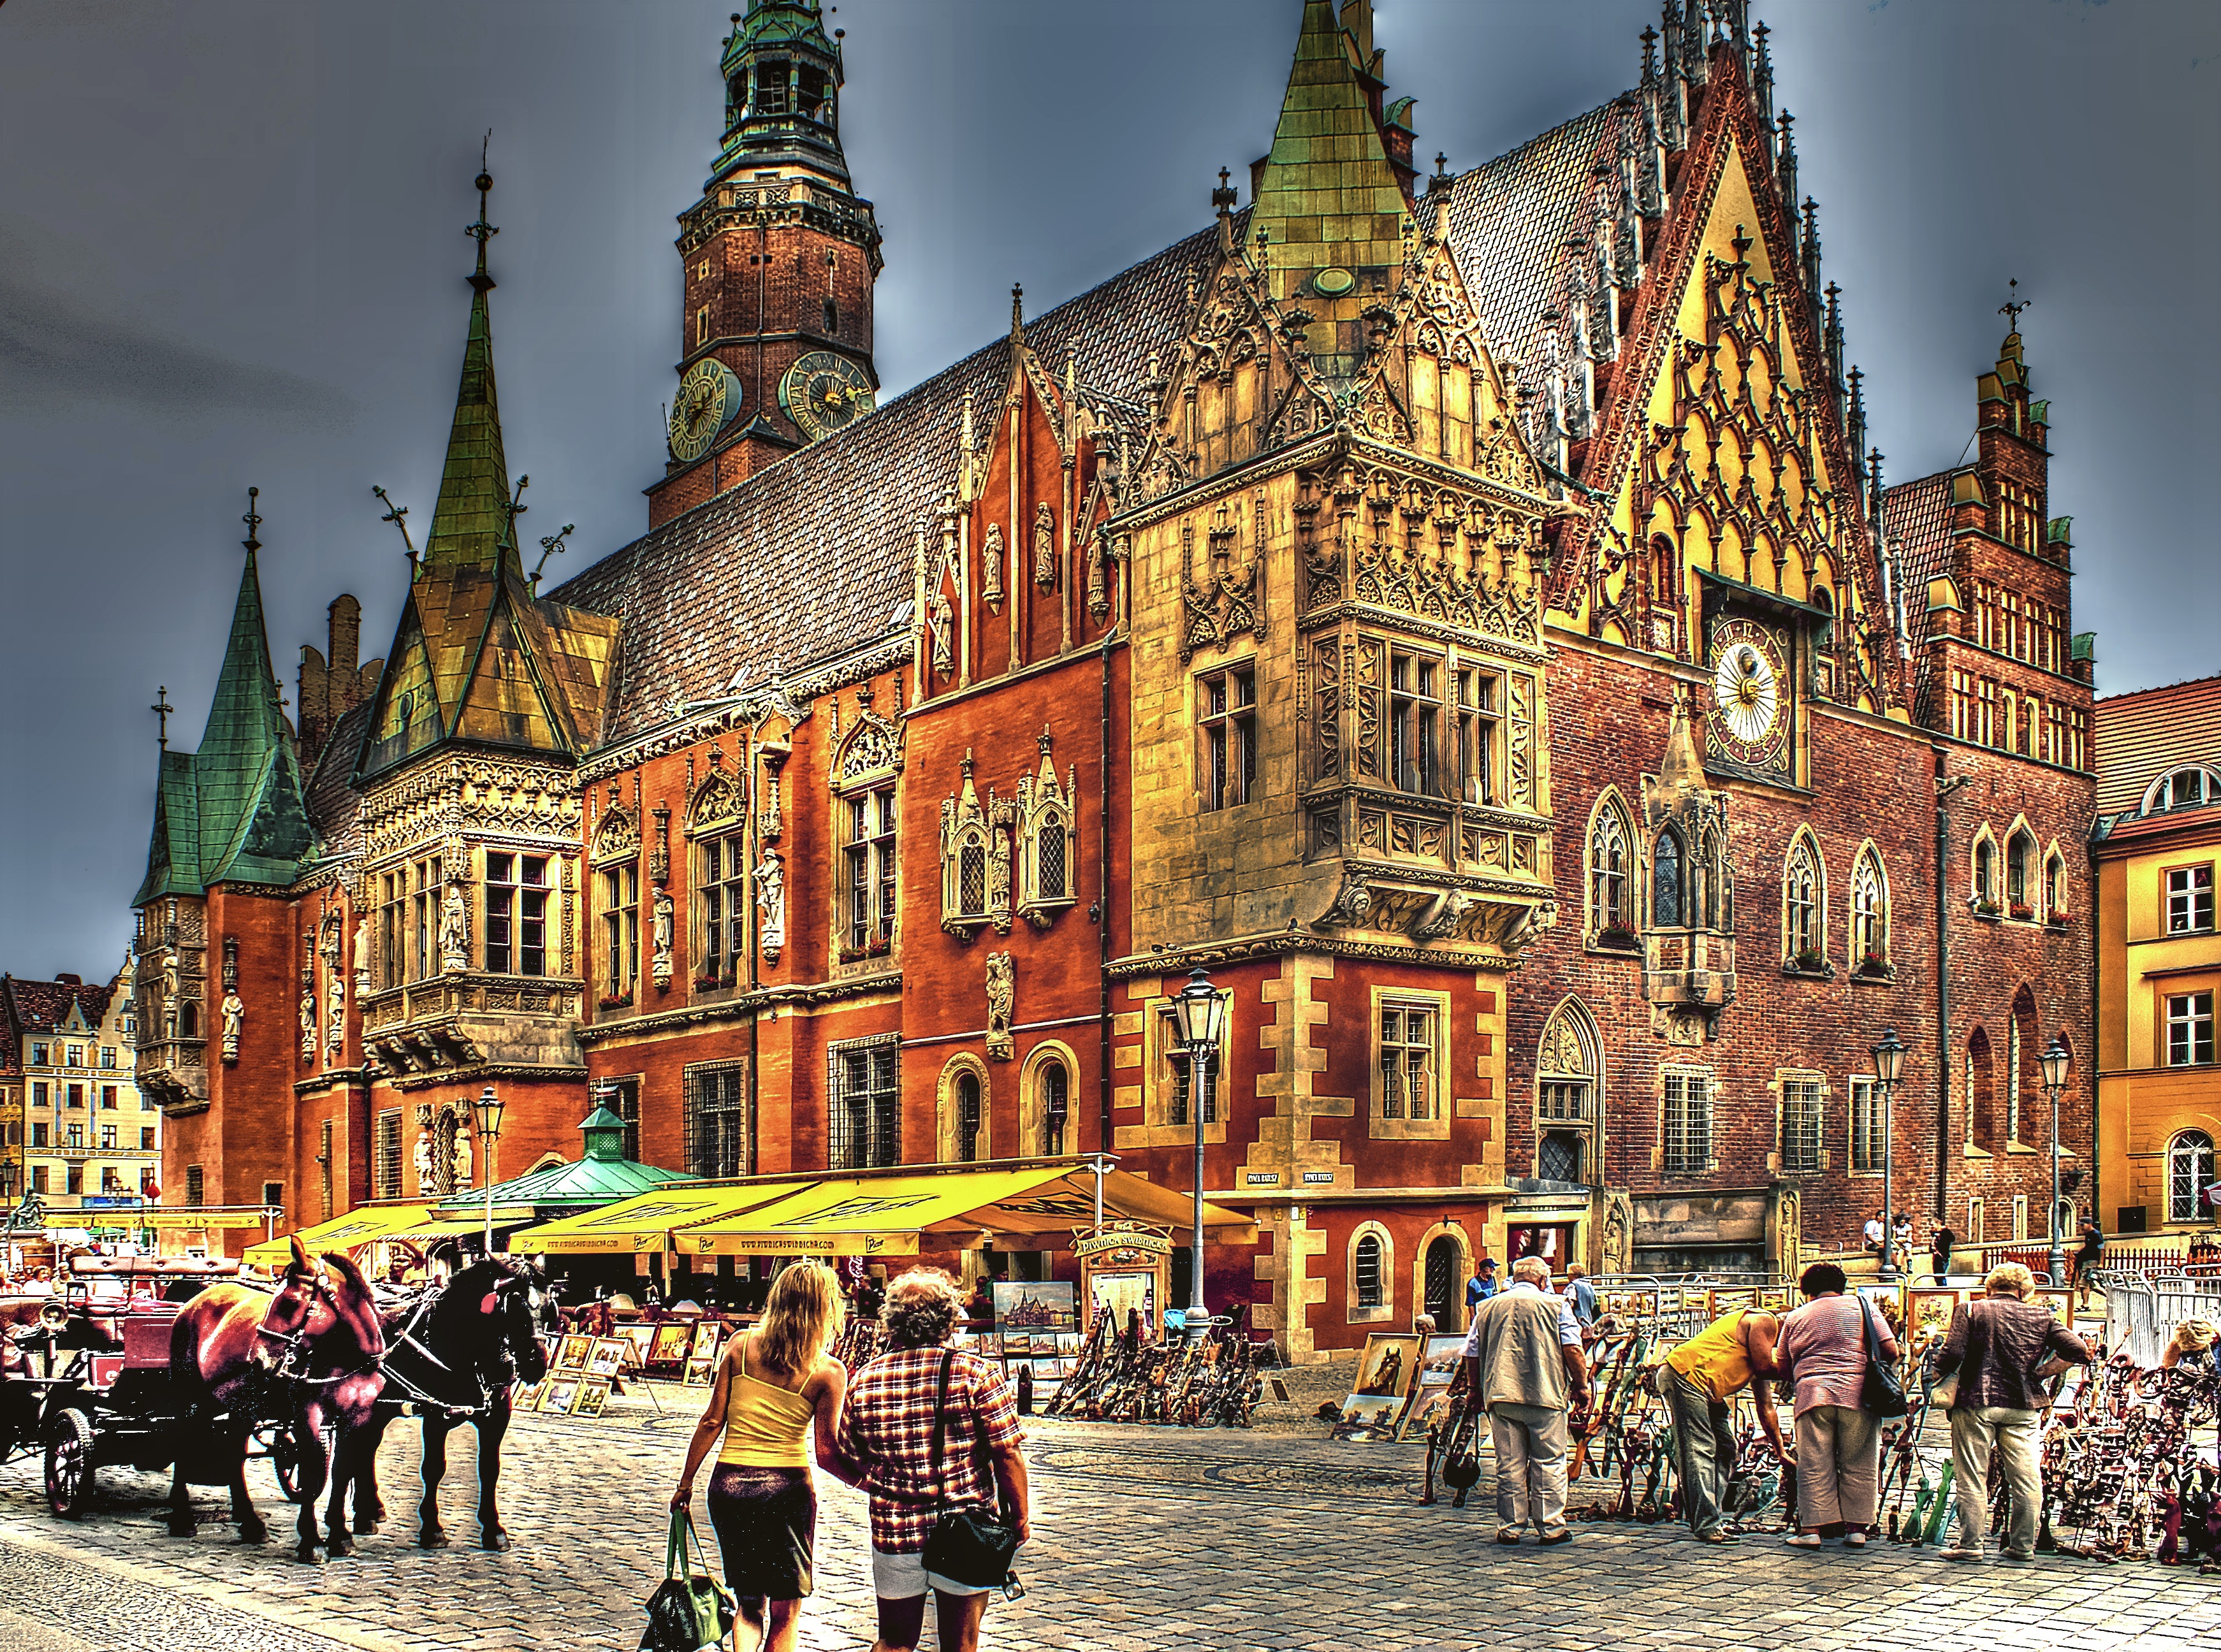
architecture, people, town, palace, monument, cityscape, plaza, landmark, cathedral, soaring, tourism, waterway, place of worship, historic building, old town, figure, towers, town square, style, town hall, the market, tours, wroc aw, the city centre, the town hall, pediment of the town hall